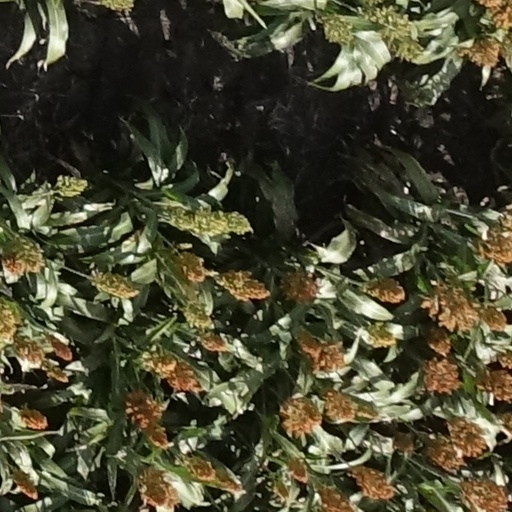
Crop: sorghum